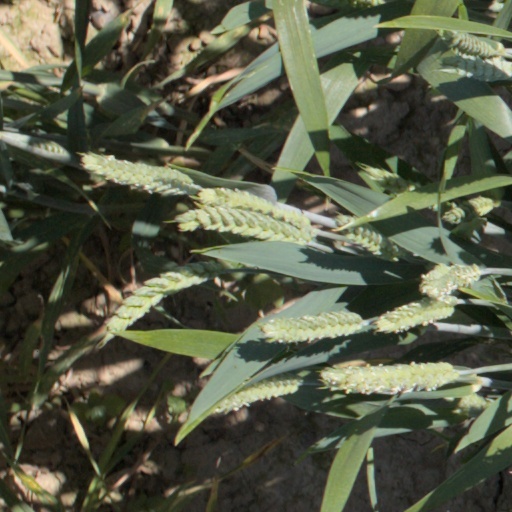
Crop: wheat